Kommando Spezialkräfte

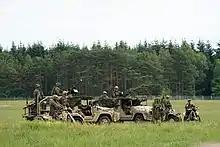
KSK land based training operations (2017)

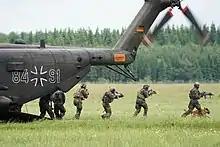
KSK air insertion training (2017)

The KSK is a brigade-level unit of the regular army divided into two battalion-sized departments "Operational Forces" and "Support Forces" and the HQ and the Development Group.